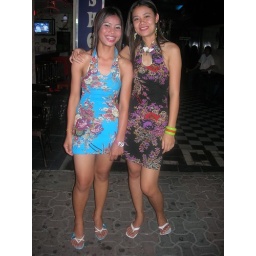
Thailand: girls seen in walking street Pattaya